Monty Banks

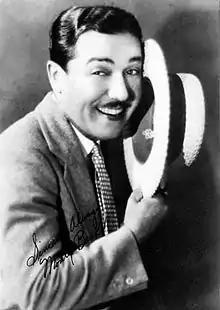

Montague (Monty) Banks (born Mario Bianchi; 18 July 1897 – 7 January 1950) was a 20th century Italian-born American comedian, film actor, director and producer who achieved success in the United States and United Kingdom.